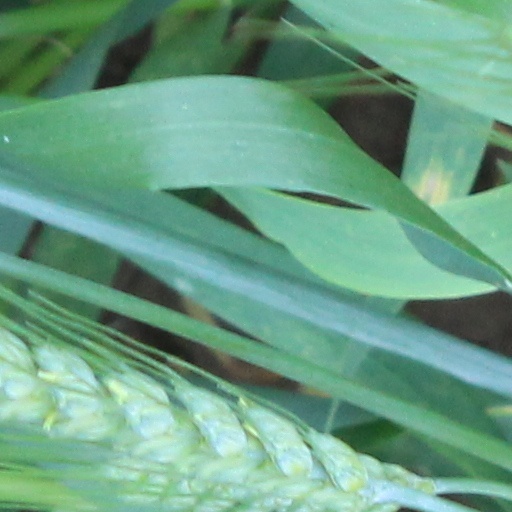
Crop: wheat